Ferdinand II, Holy Roman Emperor

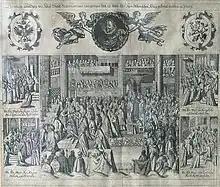
Coronation of Ferdinand II as king of Bohemia in 1617.

Ferdinand's mother died on 29 April 1608, while he was staying in Regensburg. With her death, as historian Robert Bireley noted, Ferdinand "lost the most important person in his life, the one who more than any other had formed his character and his outlook." He requested the scholar Caspar Schoppe, whom he had met at the Imperial Diet, to elaborate a detailed plan for an alliance of the Catholic monarchs. Schoppe argued that the alliance was to guarantee the Religious Peace, but he also demanded the restoration of Catholicism in all former ecclesiastic principalities and the return of the confiscated Church lands. Ferdinand embraced Schoppe's views and appointed him to start negotiations with Pope Paul V about a "just war" for the defence of the interests of Catholics, but the Pope avoid making a commitment, because he did not want to outrage Henry IV of France. Ferdinand also tried to strengthen his relationship with his Bavarian relatives, because Matthias' rebellion against Rudolph II and his concessions to the Protestants had shocked Ferdinand. However, William V and Maximilian of Bavaria ignored him when they and the three ecclesiastical electorsthe archbishops of Mainz, Trier and Cologneestablished the Catholic League in February 1610. Only Philip III of Spain, who promised financial aid to the League, could persuade the Catholic princes to accept Ferdinand as a director and the vice-protector of the League in August.